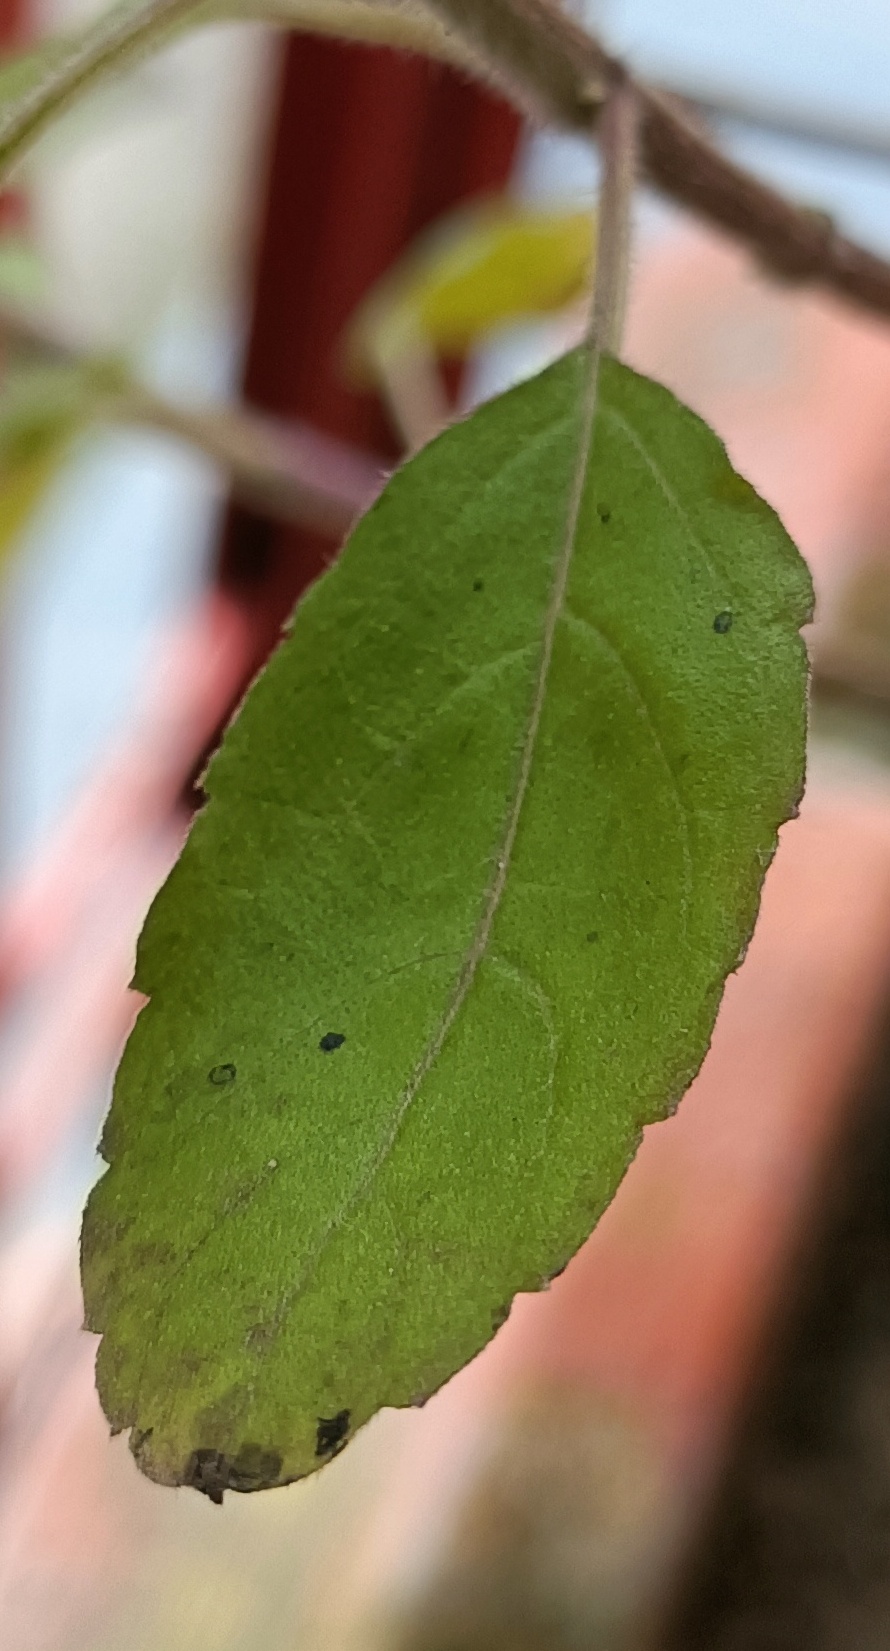
Variety: Sri/Green Tulasi
Condition: Leaf Spot